William Robert Daly

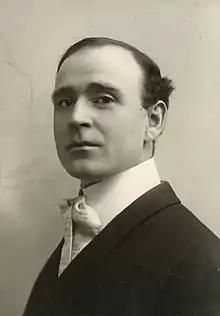
Daly 1904

William Robert Daly (born William Robert Dailey; October 24, 1872 – 1935) was an actor and director of silent films.